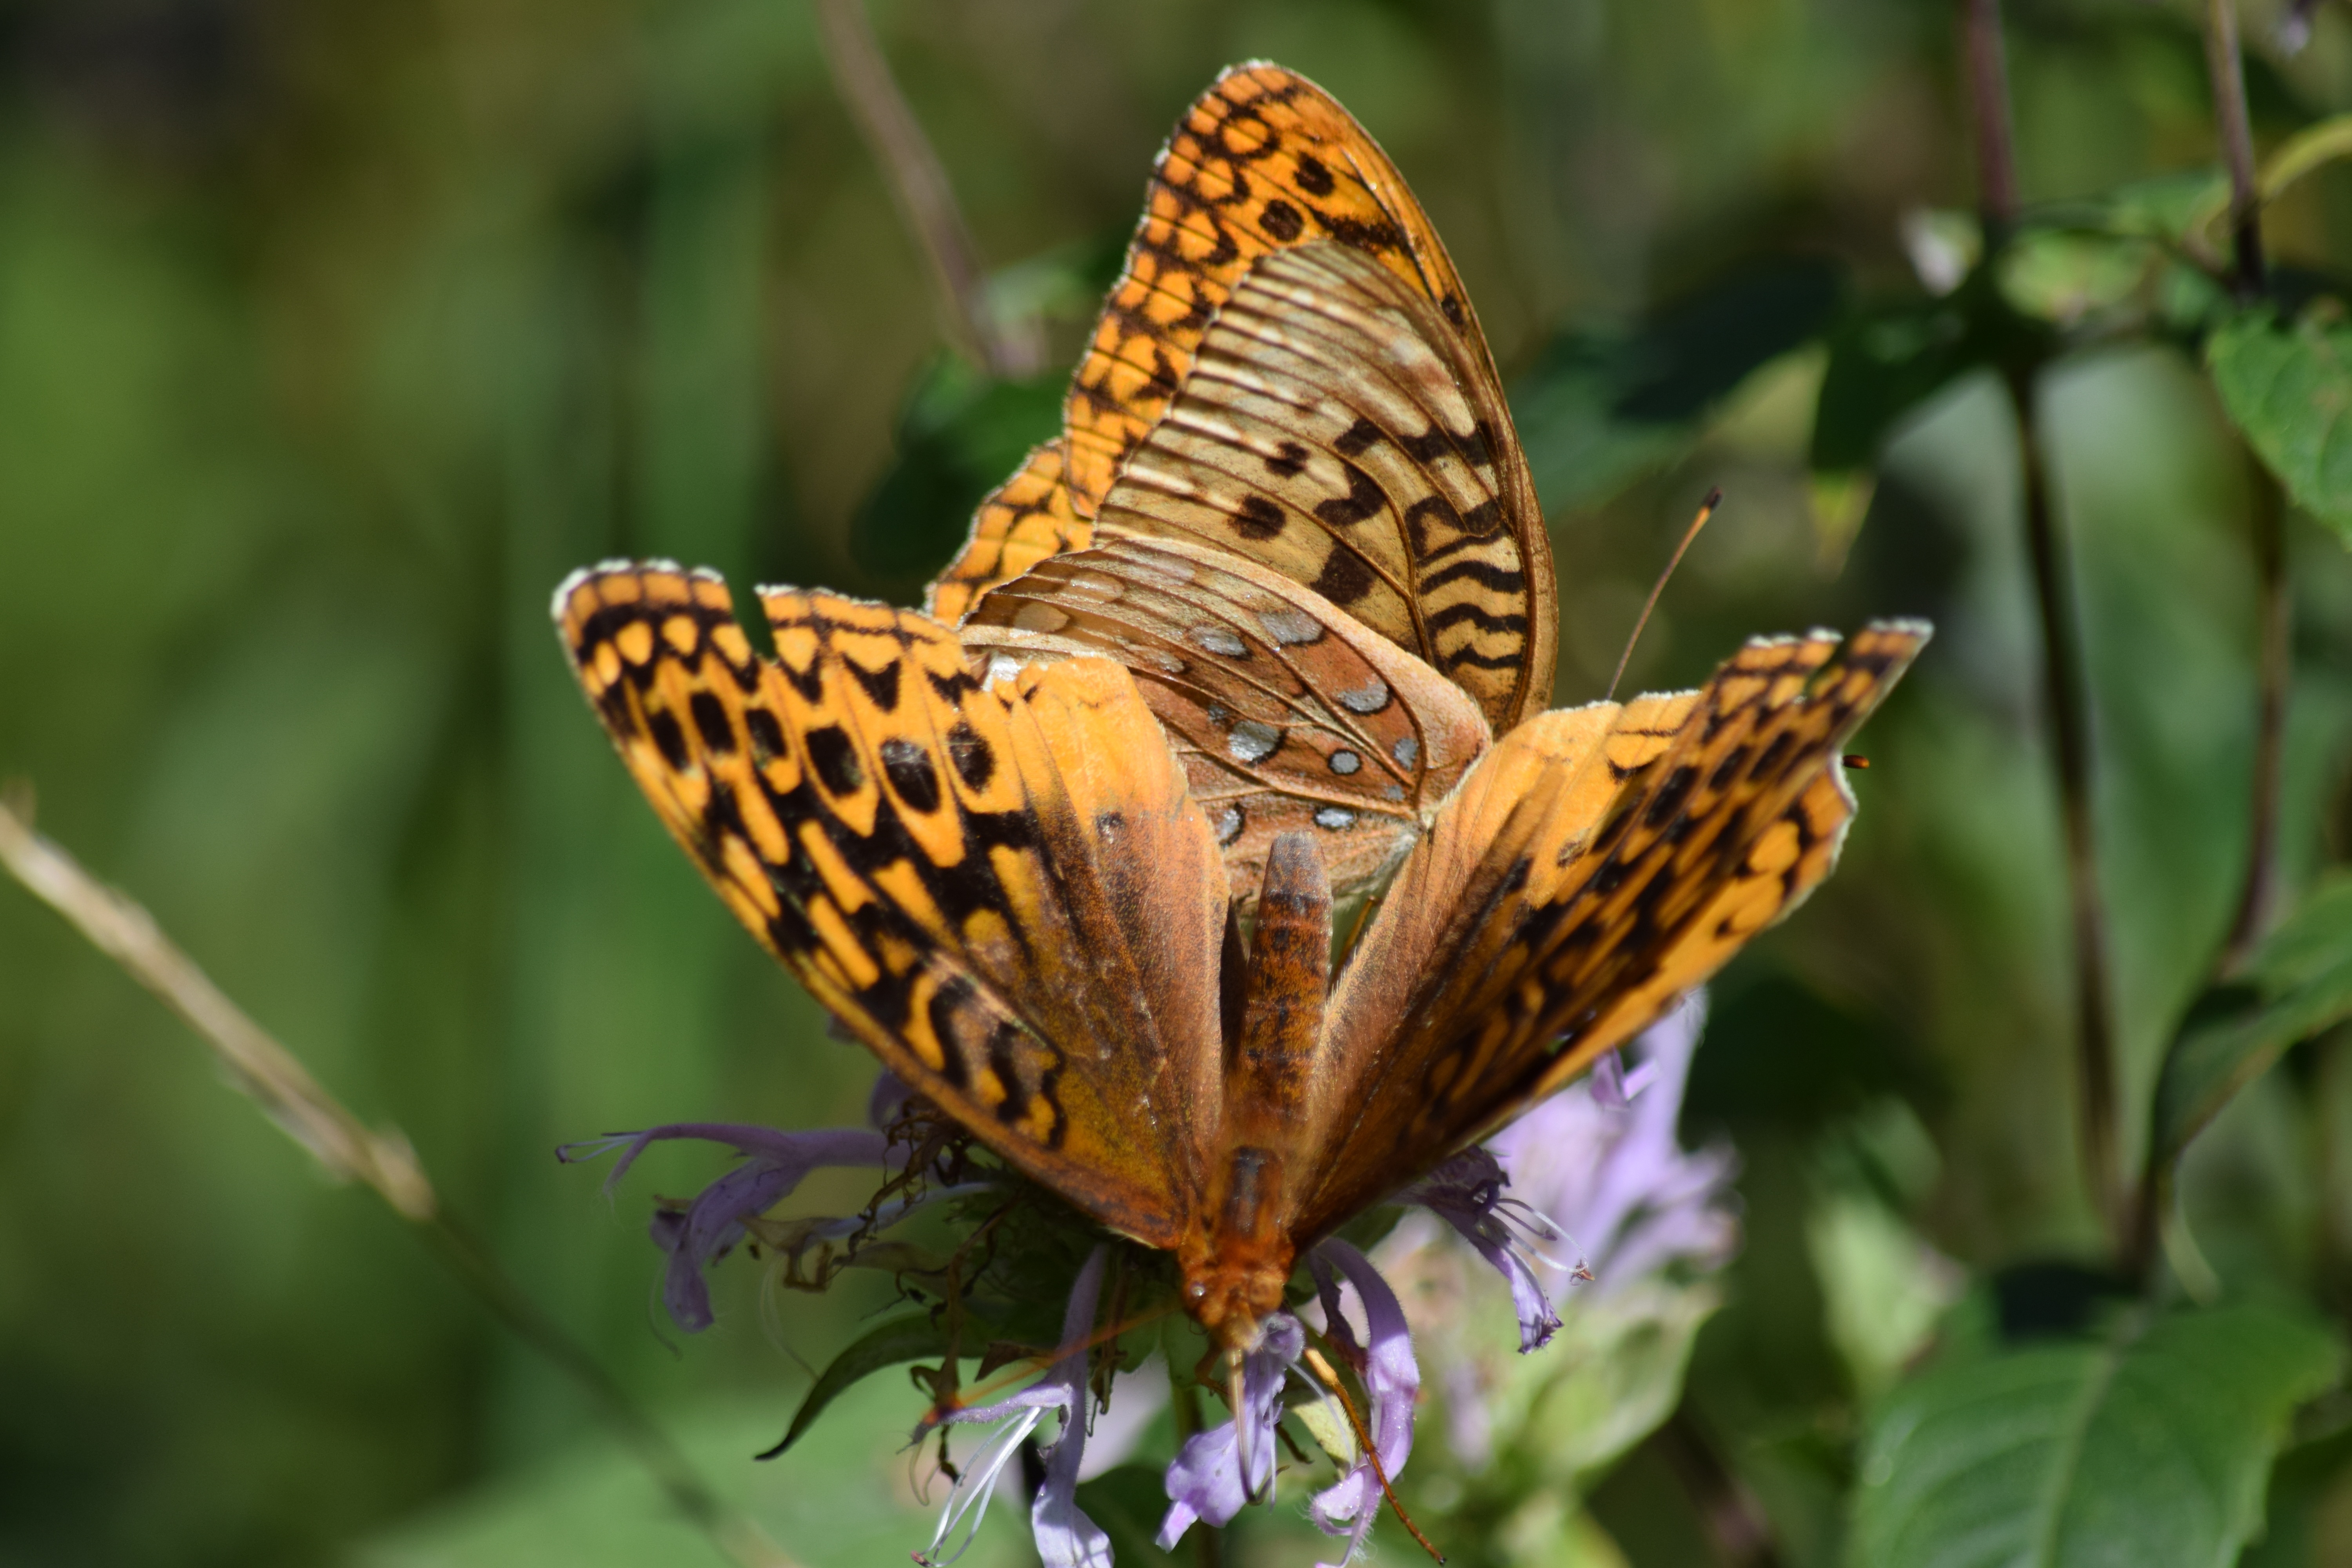
nature, blossom, wing, plant, leaf, flower, summer, wildlife, insect, botany, butterfly, flora, fauna, invertebrate, close up, monarch butterfly, wildflowers, butterflies, nectar, macro photography, arthropod, pollinator, moths and butterflies, lycaenid